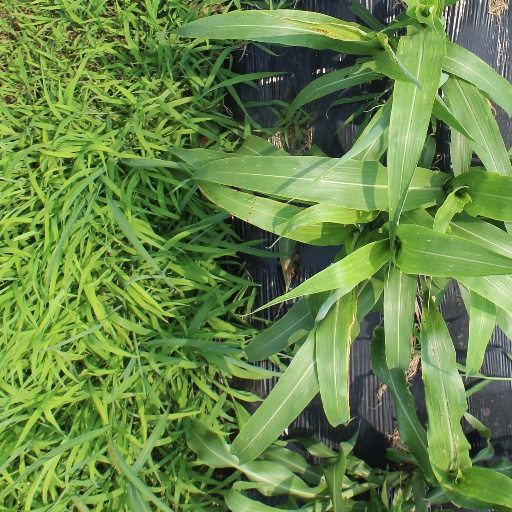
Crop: sorghum